Division of Korea

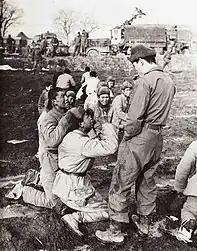
Captured Chinese soldiers beg for their lives to a South Korean soldier, thinking they are going to be executed, 1951.

In 1951, the front line stabilized near the 38th parallel, and both sides began to consider an armistice. Rhee, however, demanded the war continue until Korea was unified under his leadership. The Communist side supported an armistice line being based on the 38th parallel, but the United Nations supported a line based on the territory held by each side, which was militarily defensible. The UN position, formulated by the Americans, went against the consensus leading up to the negotiations. Initially, the Americans proposed a line that passed through Pyongyang, far to the north of the front line. The Chinese and North Koreans eventually agreed to a border on the military line of contact rather than the 38th parallel, but this disagreement led to a tortuous and drawn-out negotiating process.